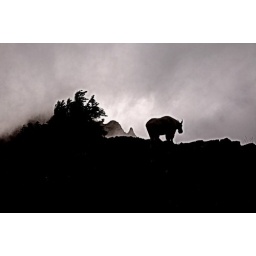
A wild mountain goat roaming around in Olympic national park.